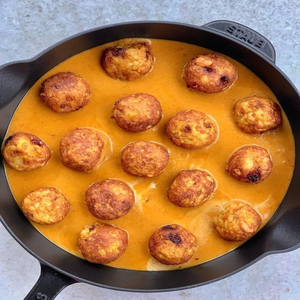
Dish: kofta